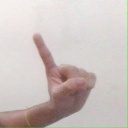
अक्षर: ए